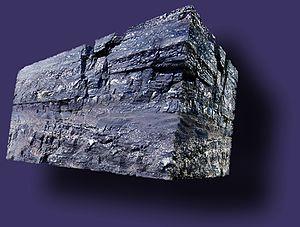
Représentation d'un groupe de houille montrant la structure du charbon et les pans de fracturation horizontaux et verticaux dans ce cas
Le « gaz de couche » parfois dit « gaz de houille », expression qui a aussi un autre sens ou gaz de charbon, est un gaz, principalement constitué de méthane, qui est piégé au cœur de la matrice solide du charbon dans les bassins houillers, dans les micropores du charbon non exploité ou incomplètement exploité. Ce gaz a d'abord été connu comme « grisou », si redouté des mineurs en raison des explosions souvent mortelles de poches de gaz accumulé dans certaines galeries.